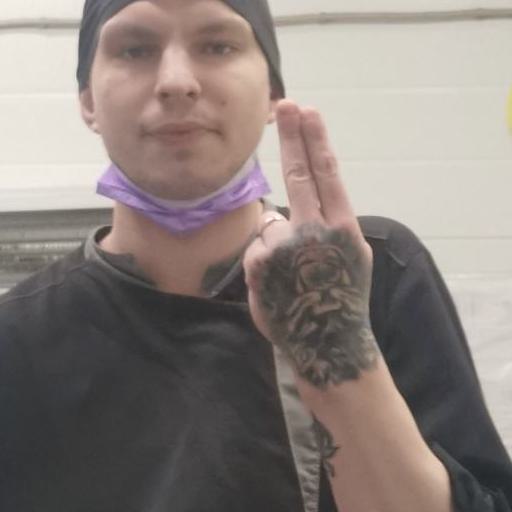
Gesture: two_up_inverted